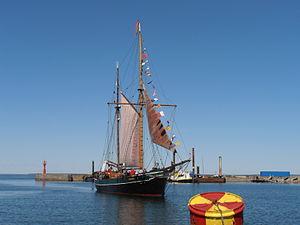
Le Kajsamoor est un ancien caboteur norvégien à coque, pont et mâts en bois. Il est gréé en ketch à voiles à corne. Il navigue depuis 2010, sous pavillon estonien.